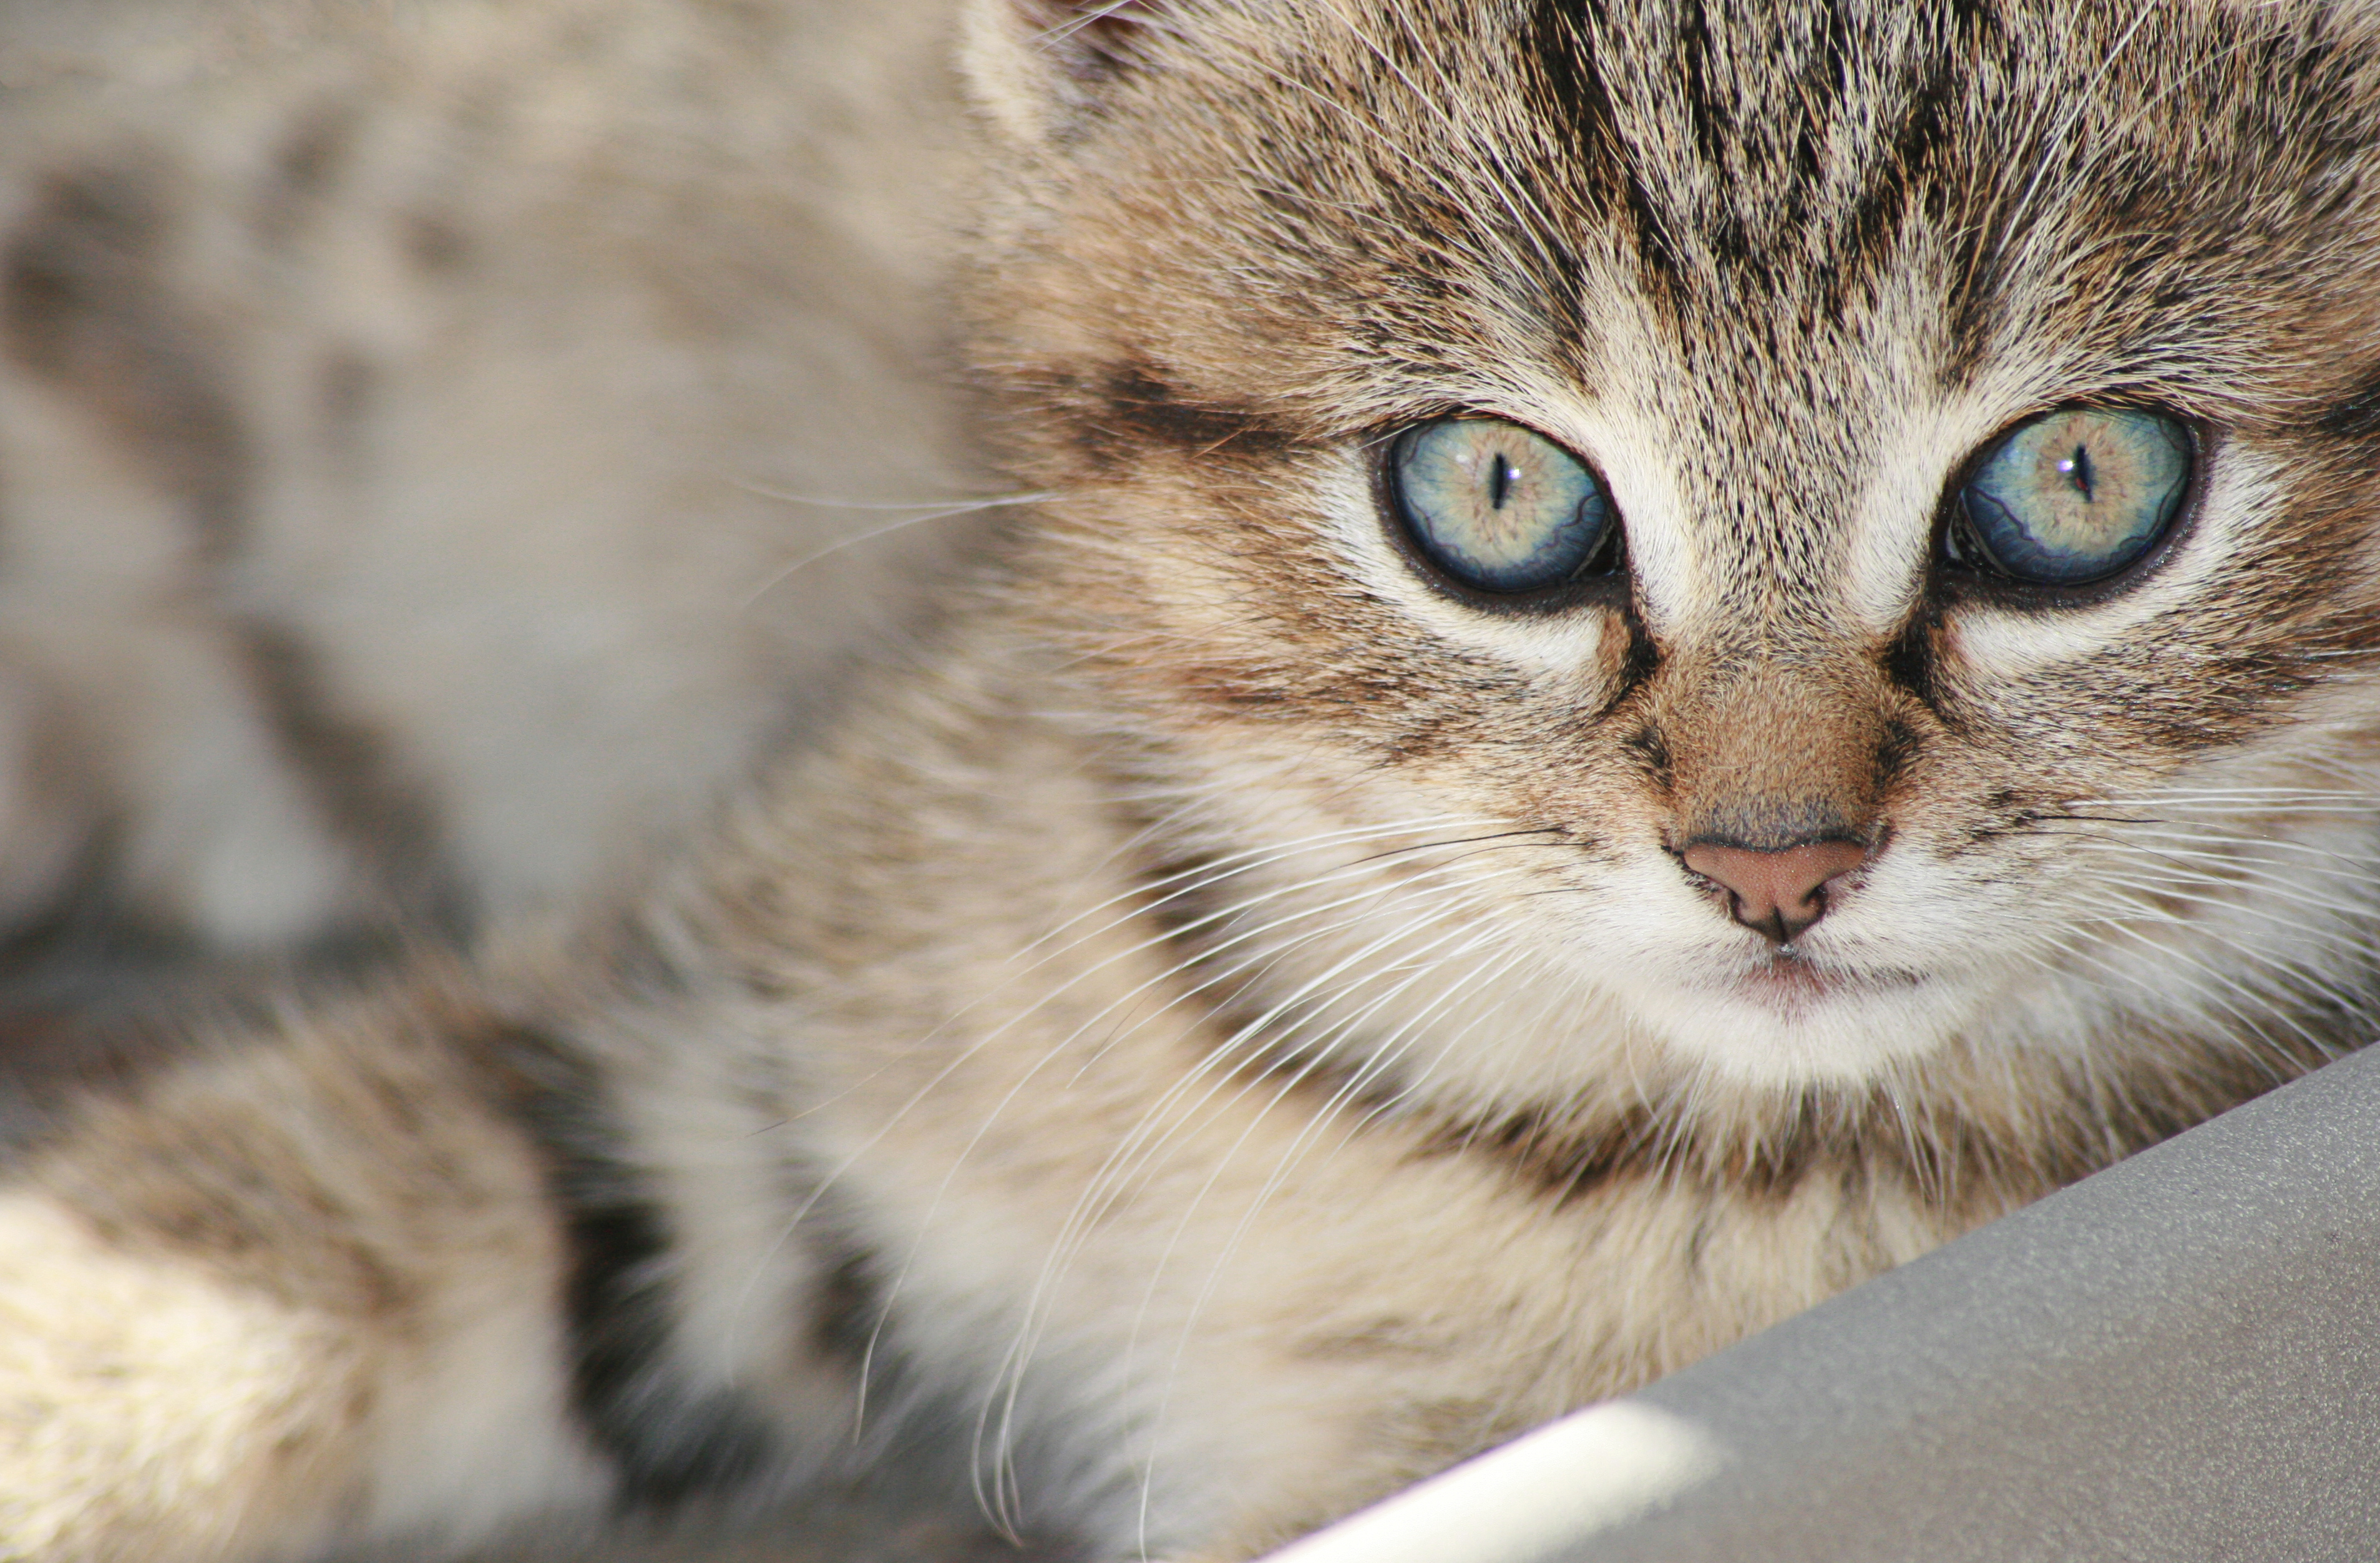
skin, vertebrate, whiskers, felidae, cat, carnivore, small to medium sized cats, iris, snout, terrestrial animal, beige, fur, close up, fawn, wildlife, wild cat